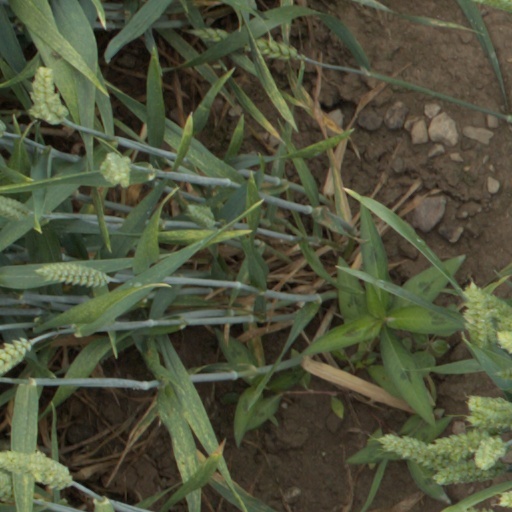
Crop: wheat